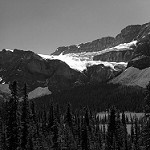
Label: B & W